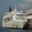
Label: ship